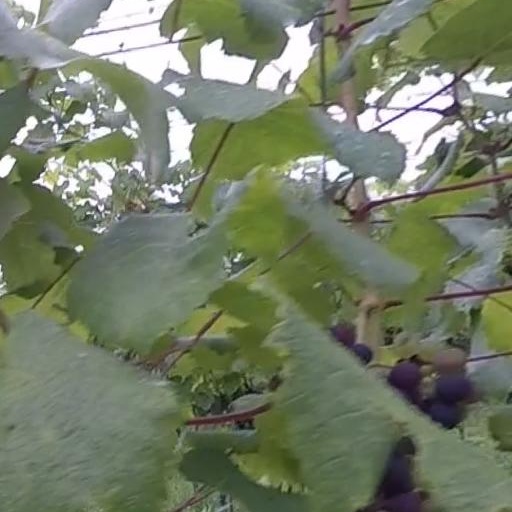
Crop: grape